First Battle of Zurich

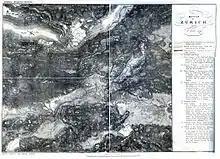
Map of the First Battle of Zurich, 4 June 1799

The next day on 4 June, Charles crossed the Glatt and launched a broad attack in five columns: